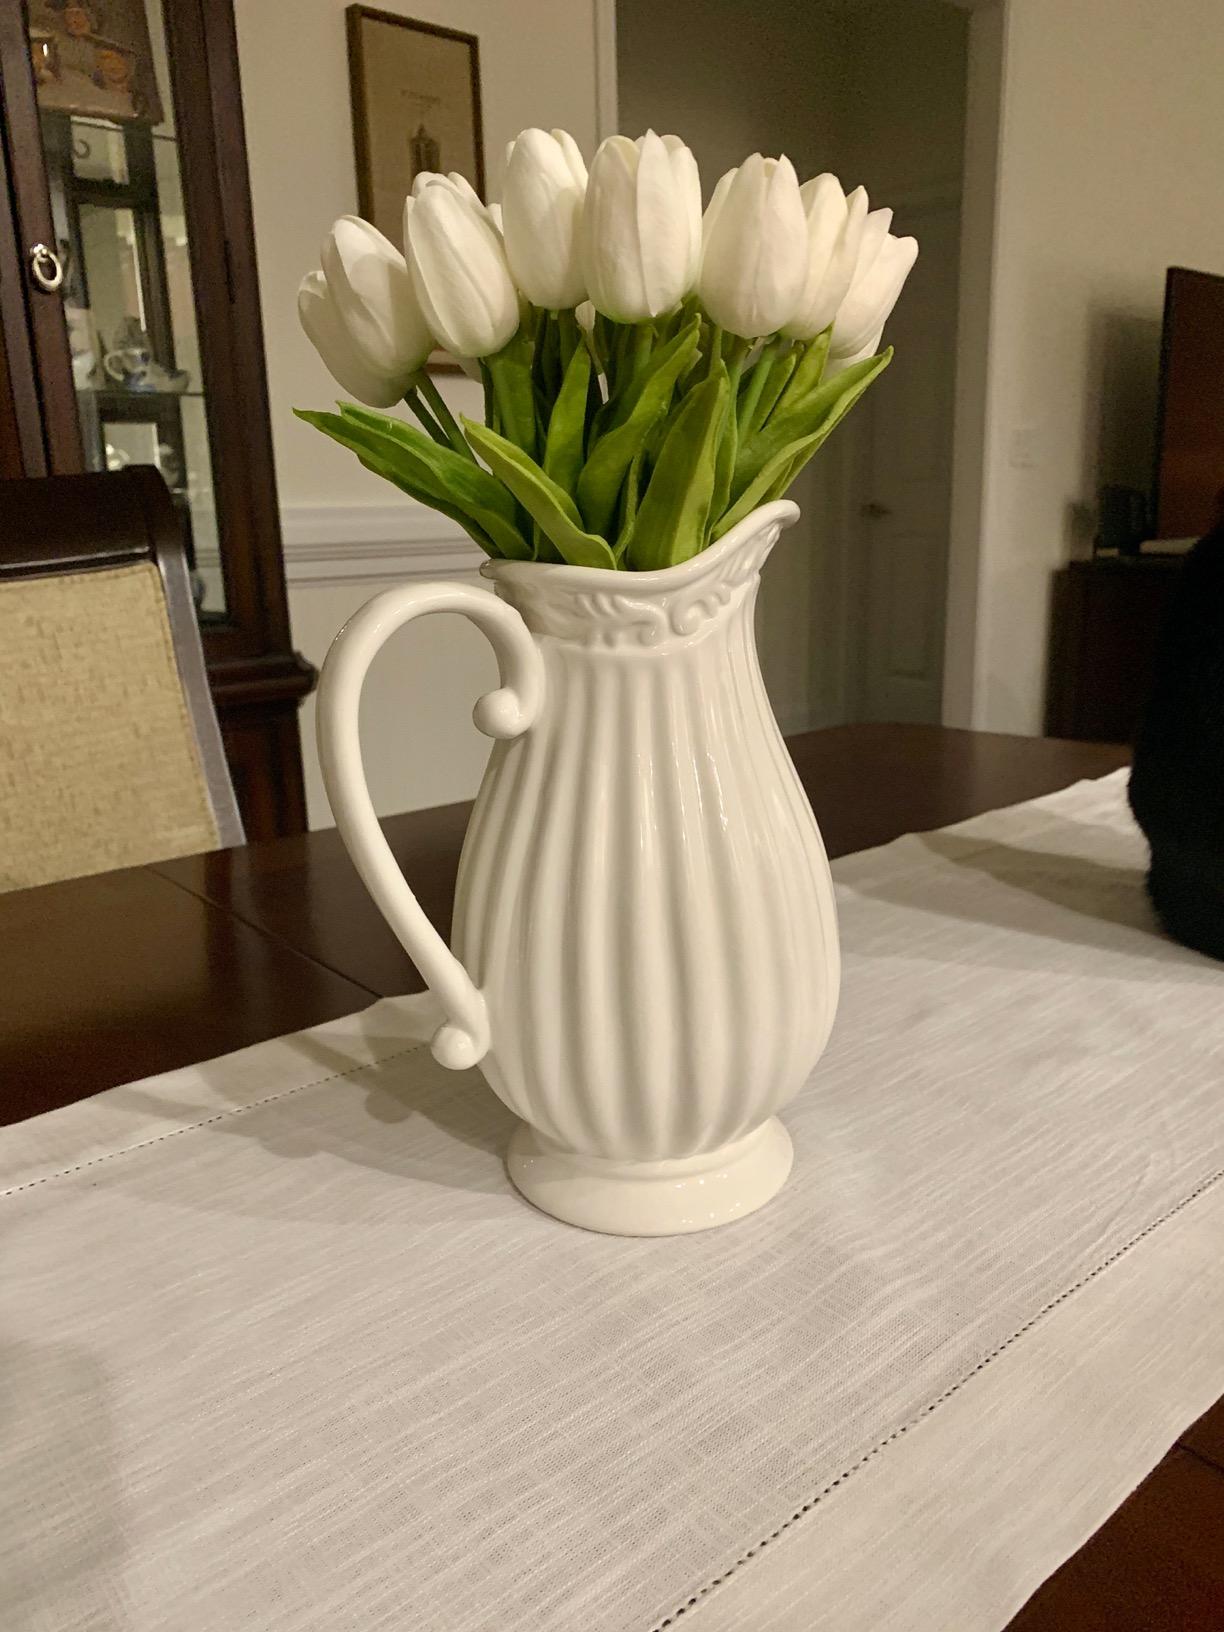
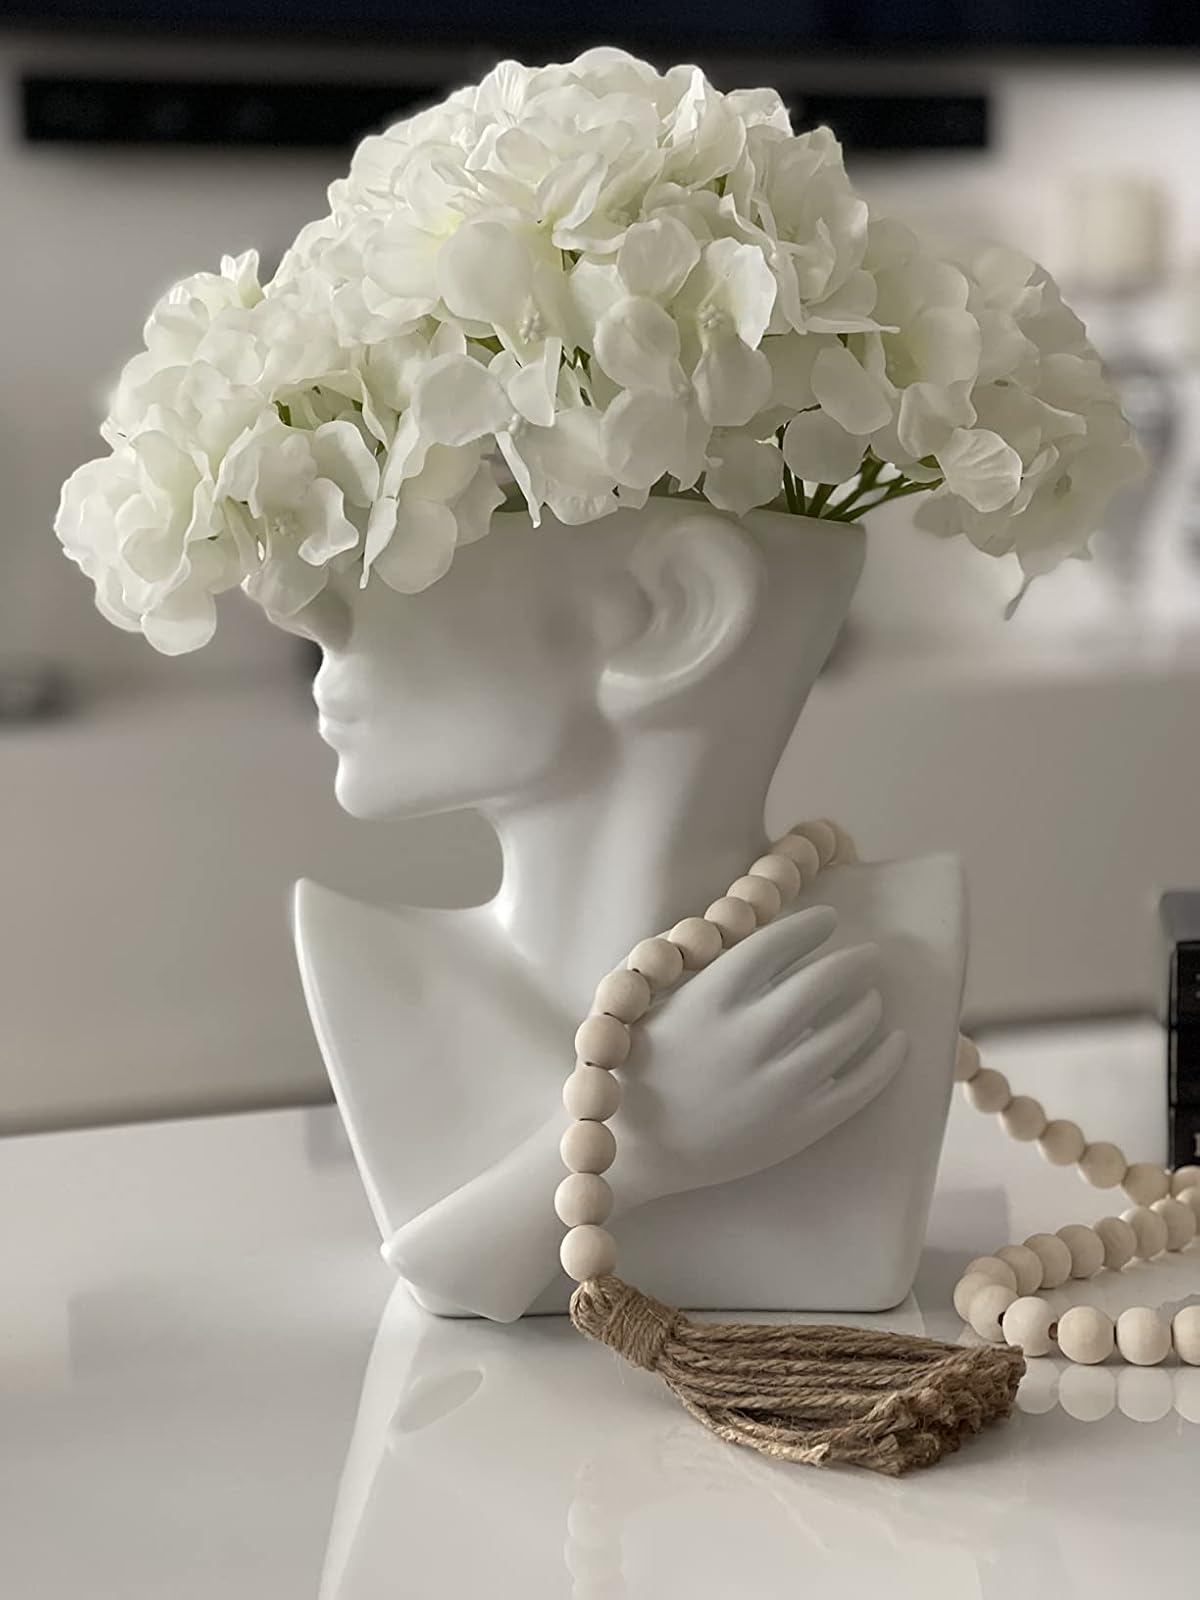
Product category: vase
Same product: no